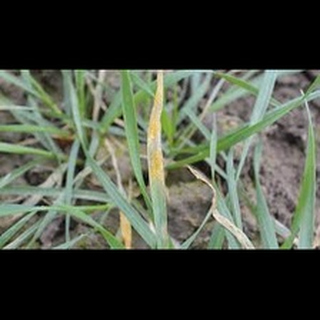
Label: wheat_leaf_blight